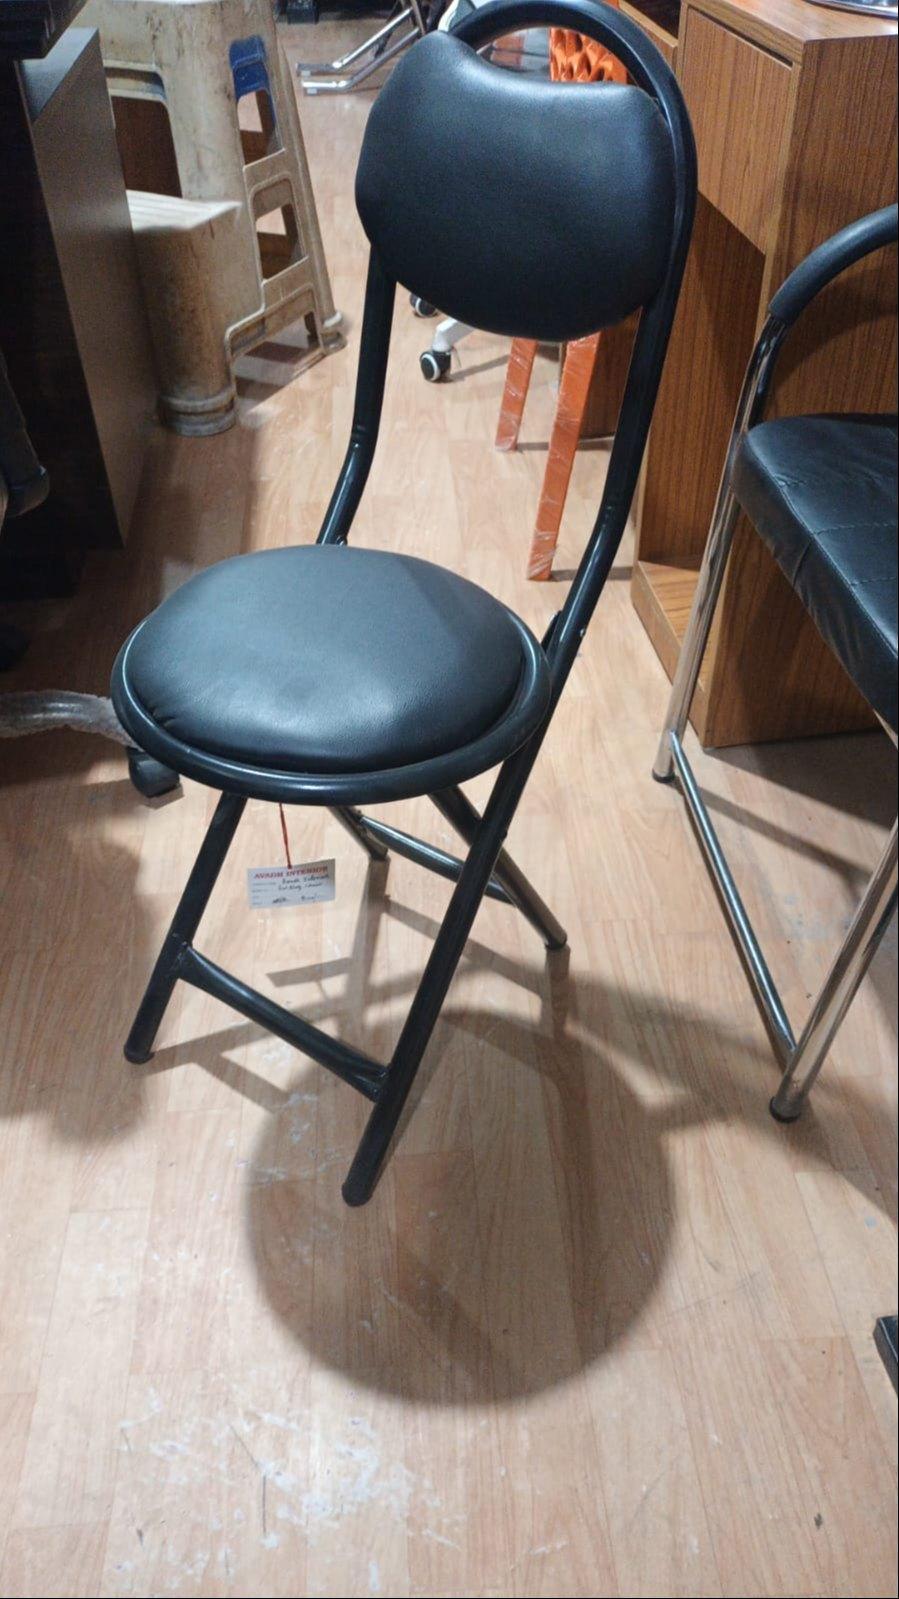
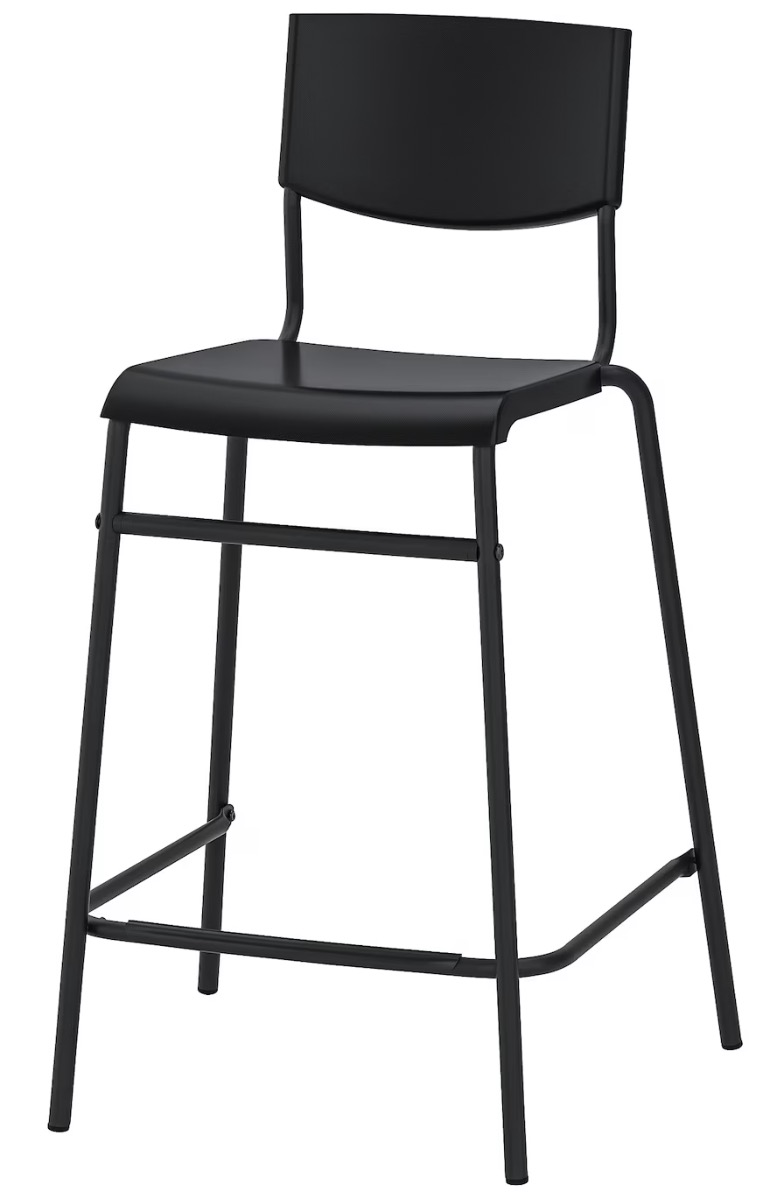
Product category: stool
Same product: no